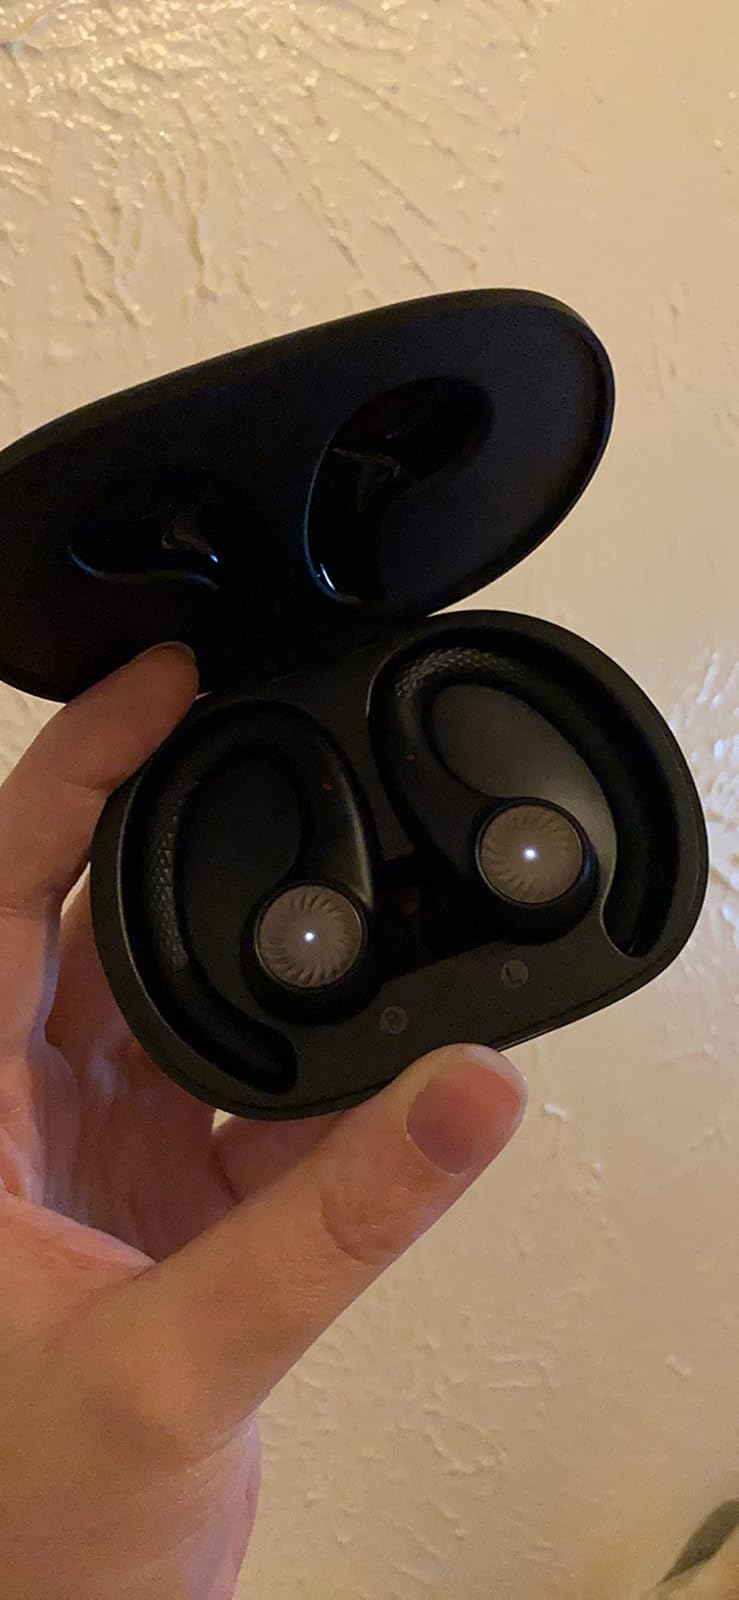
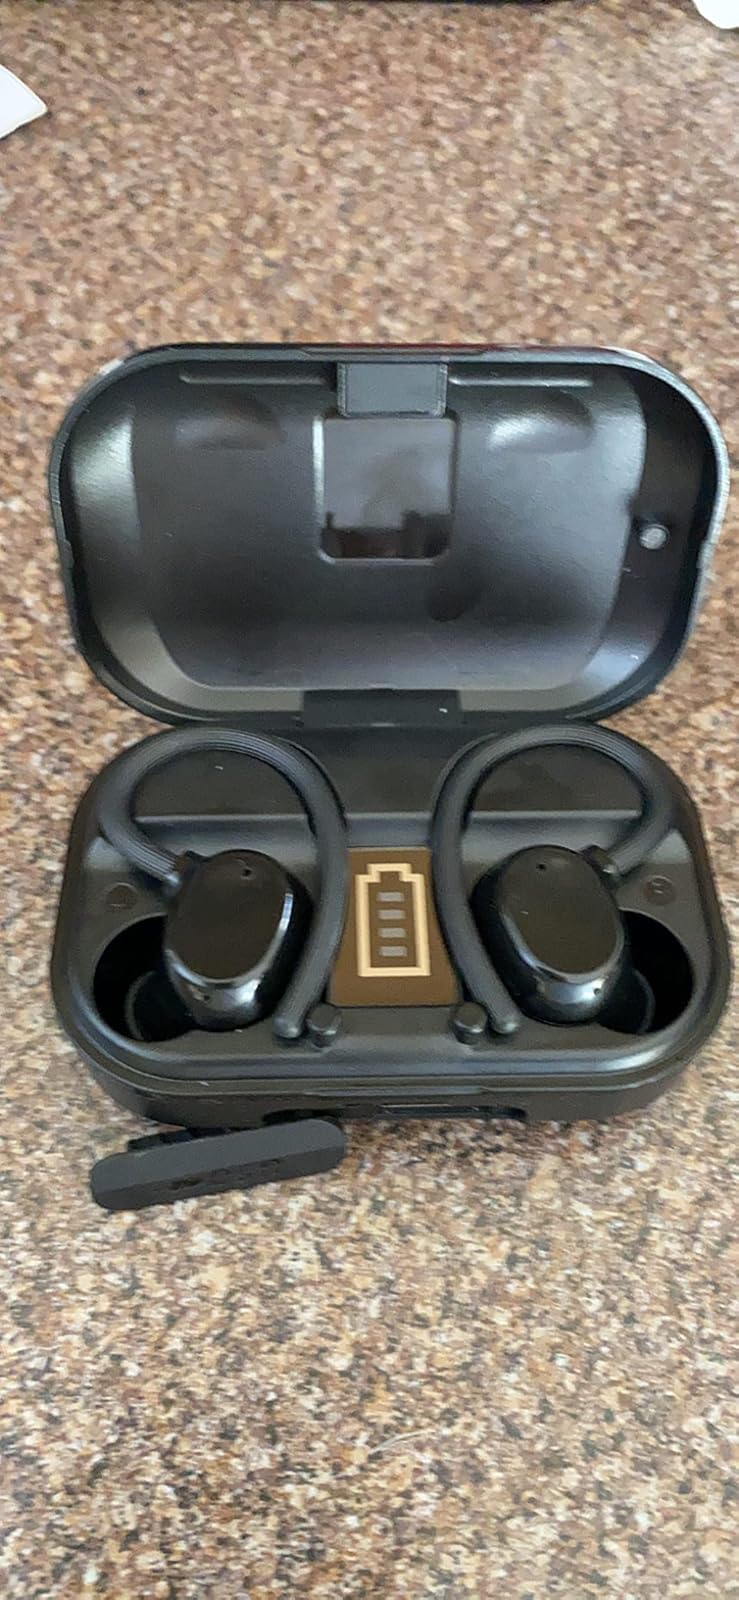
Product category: earbuds
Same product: no